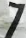
Number: 7